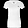
Label: T - shirt / top